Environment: real
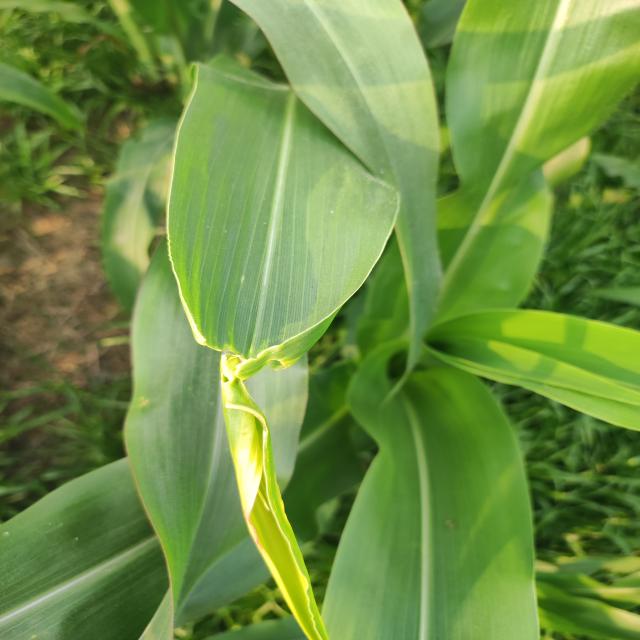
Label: fall_armyworm